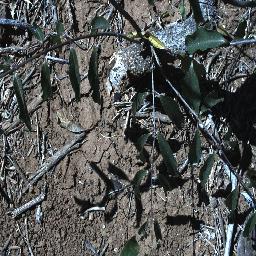
Label: rubber_vine